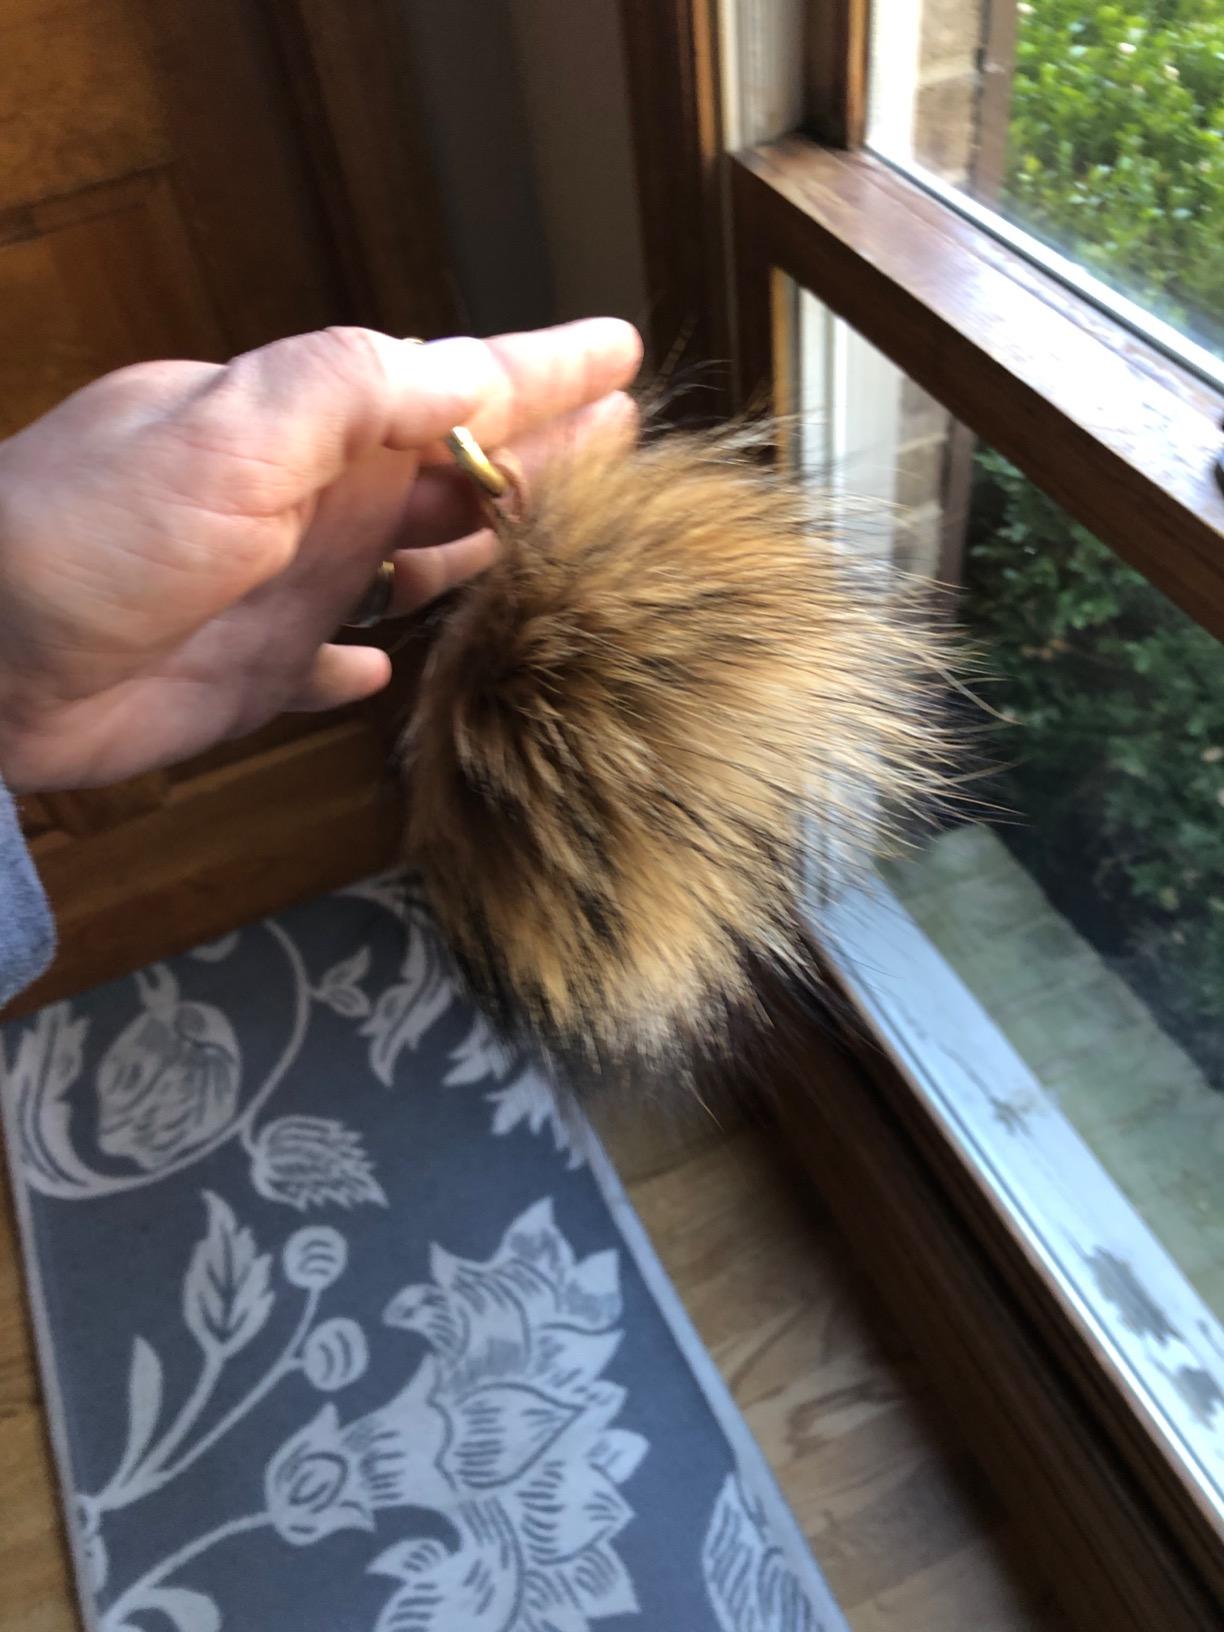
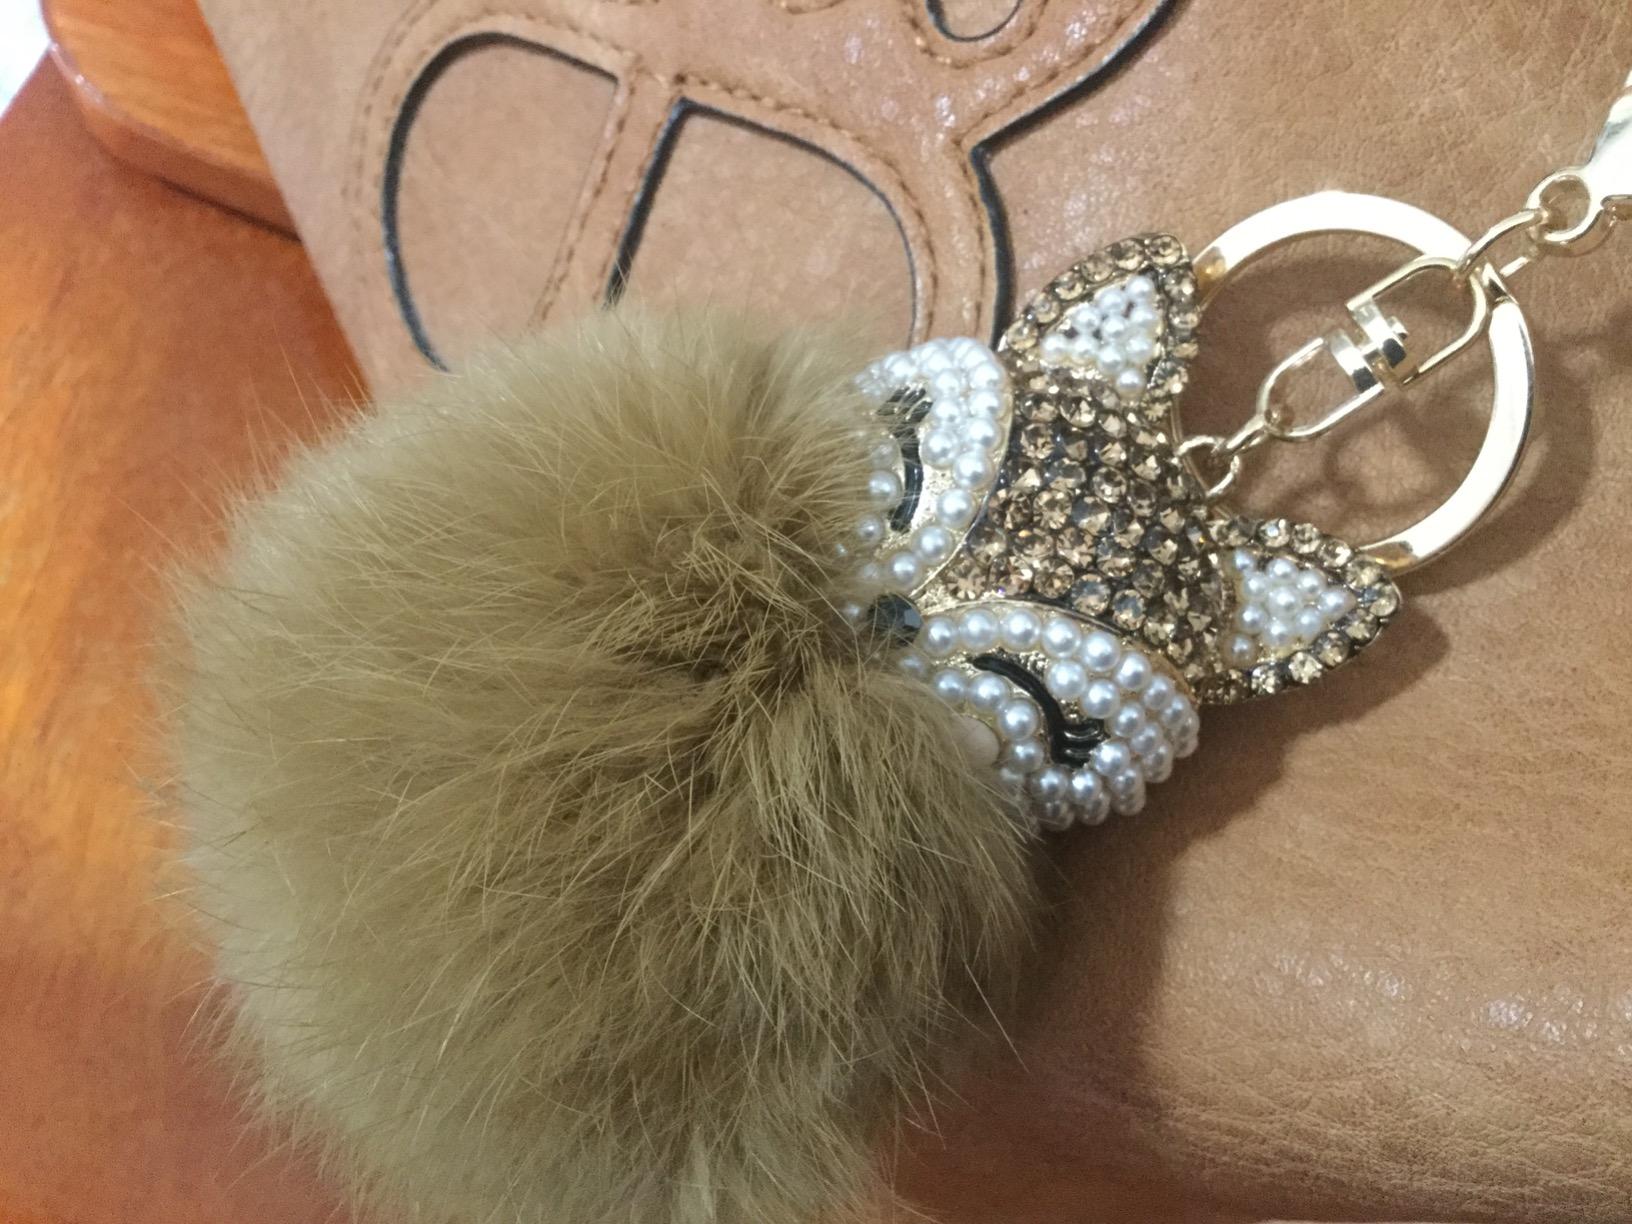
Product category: accessories_keychain
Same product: no